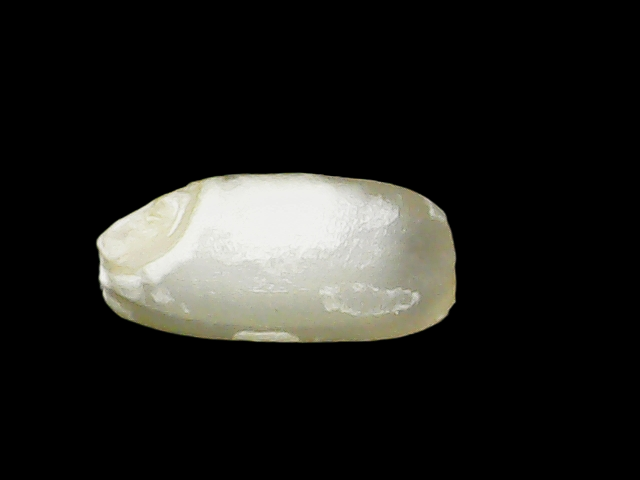
Rice variety: Binadhan8